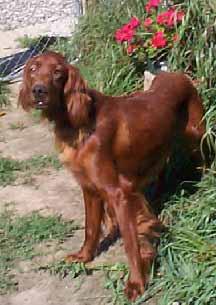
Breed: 207-n000011-Irish_setter